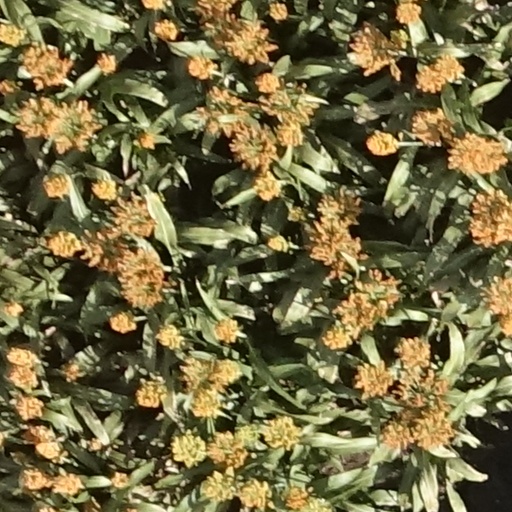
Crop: sorghum